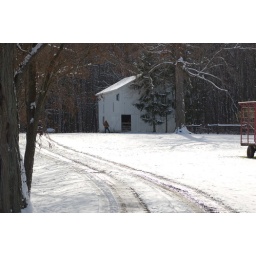
Those girls know how to keep warm....they dress in wool!